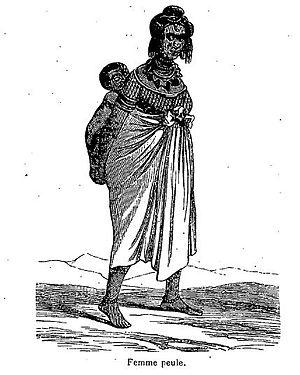
Édouard Auguste Nousveaux est un peintre paysagiste et un aquarelliste français. Après une série de paysages remarqués au Salon de Paris, l'occasion lui est donnée de rejoindre le capitaine de vaisseau Bouët-Willaumez sur les côtes africaines et il devient ainsi un témoin privilégié de la société coloniale au Sénégal pendant la Monarchie de Juillet. Telles quelles ou réinterprétées par d'autres artistes, plusieurs de ses œuvres illustrent des ouvrages et des revues de voyage, Nousveaux a également produit des lithographies de sites parisiens, avant et après son expérience africaine.